International aid to Palestinians

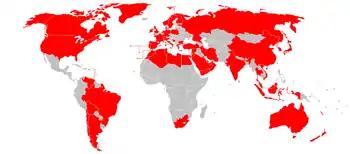
Map of countries giving emergency aid to Gaza in 2009

Since 1993 the European Commission and the EU member-states combined have been by far the largest aid contributor to the Palestinians.